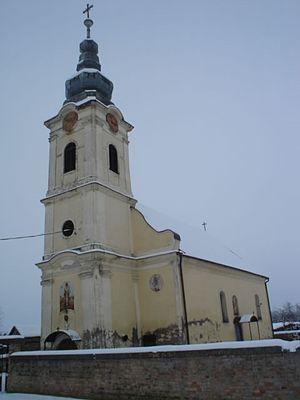
L'éparchie d'Osijek et de Baranja est une circonscription de l'Église orthodoxe serbe. Elle a son siège à Dalj en Croatie et, en 2016, elle a à sa tête l'évêque Lukijan.